Pakistan International Airlines

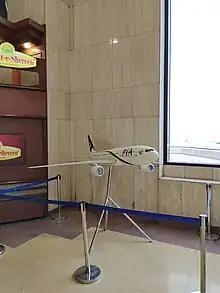
A scale model on display at Karachi Airport

For the first time in its history, PIA operated a relief flight from Lahore to Melbourne, Australia, during the COVID-19 pandemic.